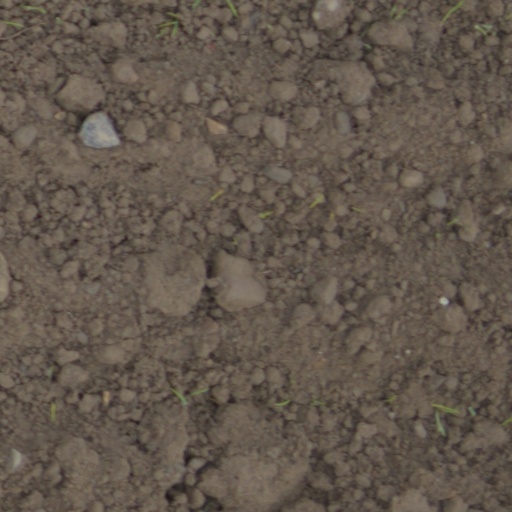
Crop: wheat